Soul

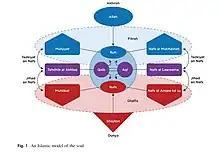
A visual rendition of the Islamic model of the soul showing the position of relative to other concepts

Most Muslim philosophers (Arabic: ), aligned with their Greek predecessors, broadly accepted that the soul is composed of non-rational and rational elements. The non-rational dimension was subdivided into the vegetative and animal souls, while the rational aspect was split into the practical and theoretical intellects. While all agreed that the non-rational soul is tied to the body, opinions diverged on the rational part: some deemed it immaterial and naturally independent of the body, whereas others asserted the entirely material nature of all soul components. Ibn Hazm uses and interchangeably. He also rejected metempsychosis that all souls were already created then the angels were commanded to bow before Adam, waiting in Barzakh until the blown into the embryo.